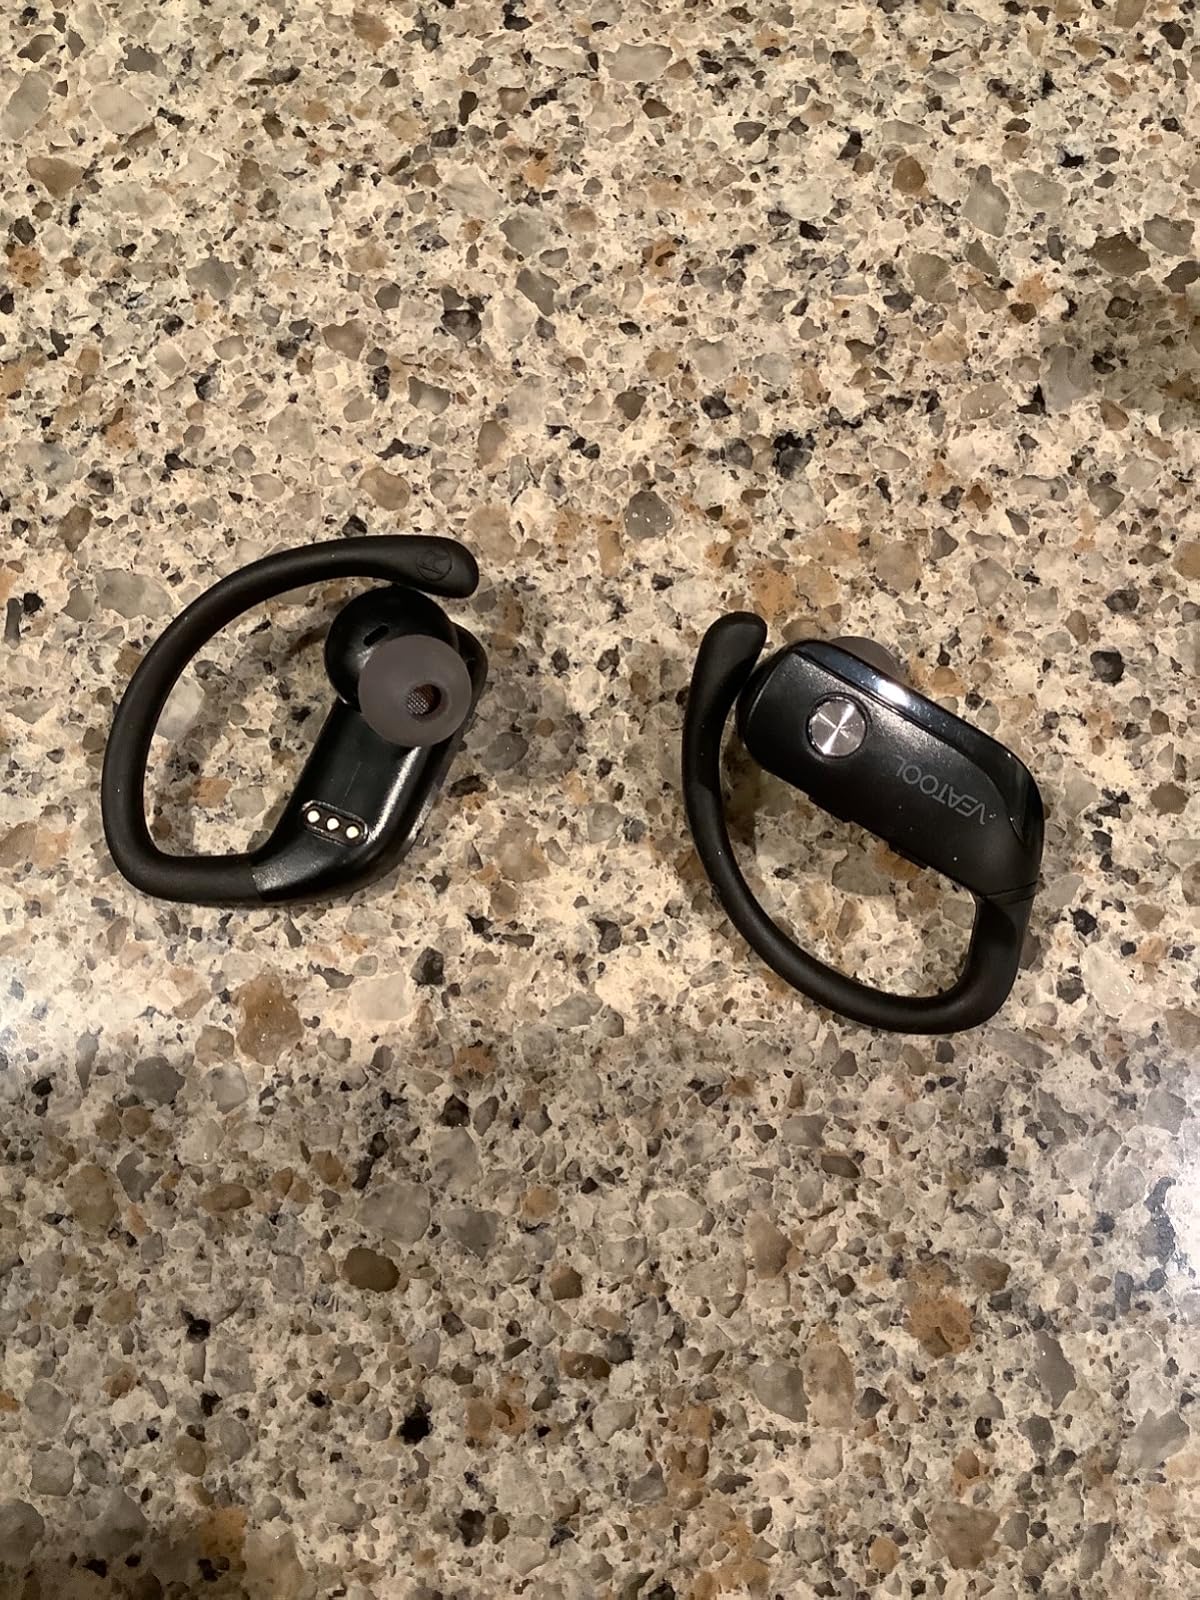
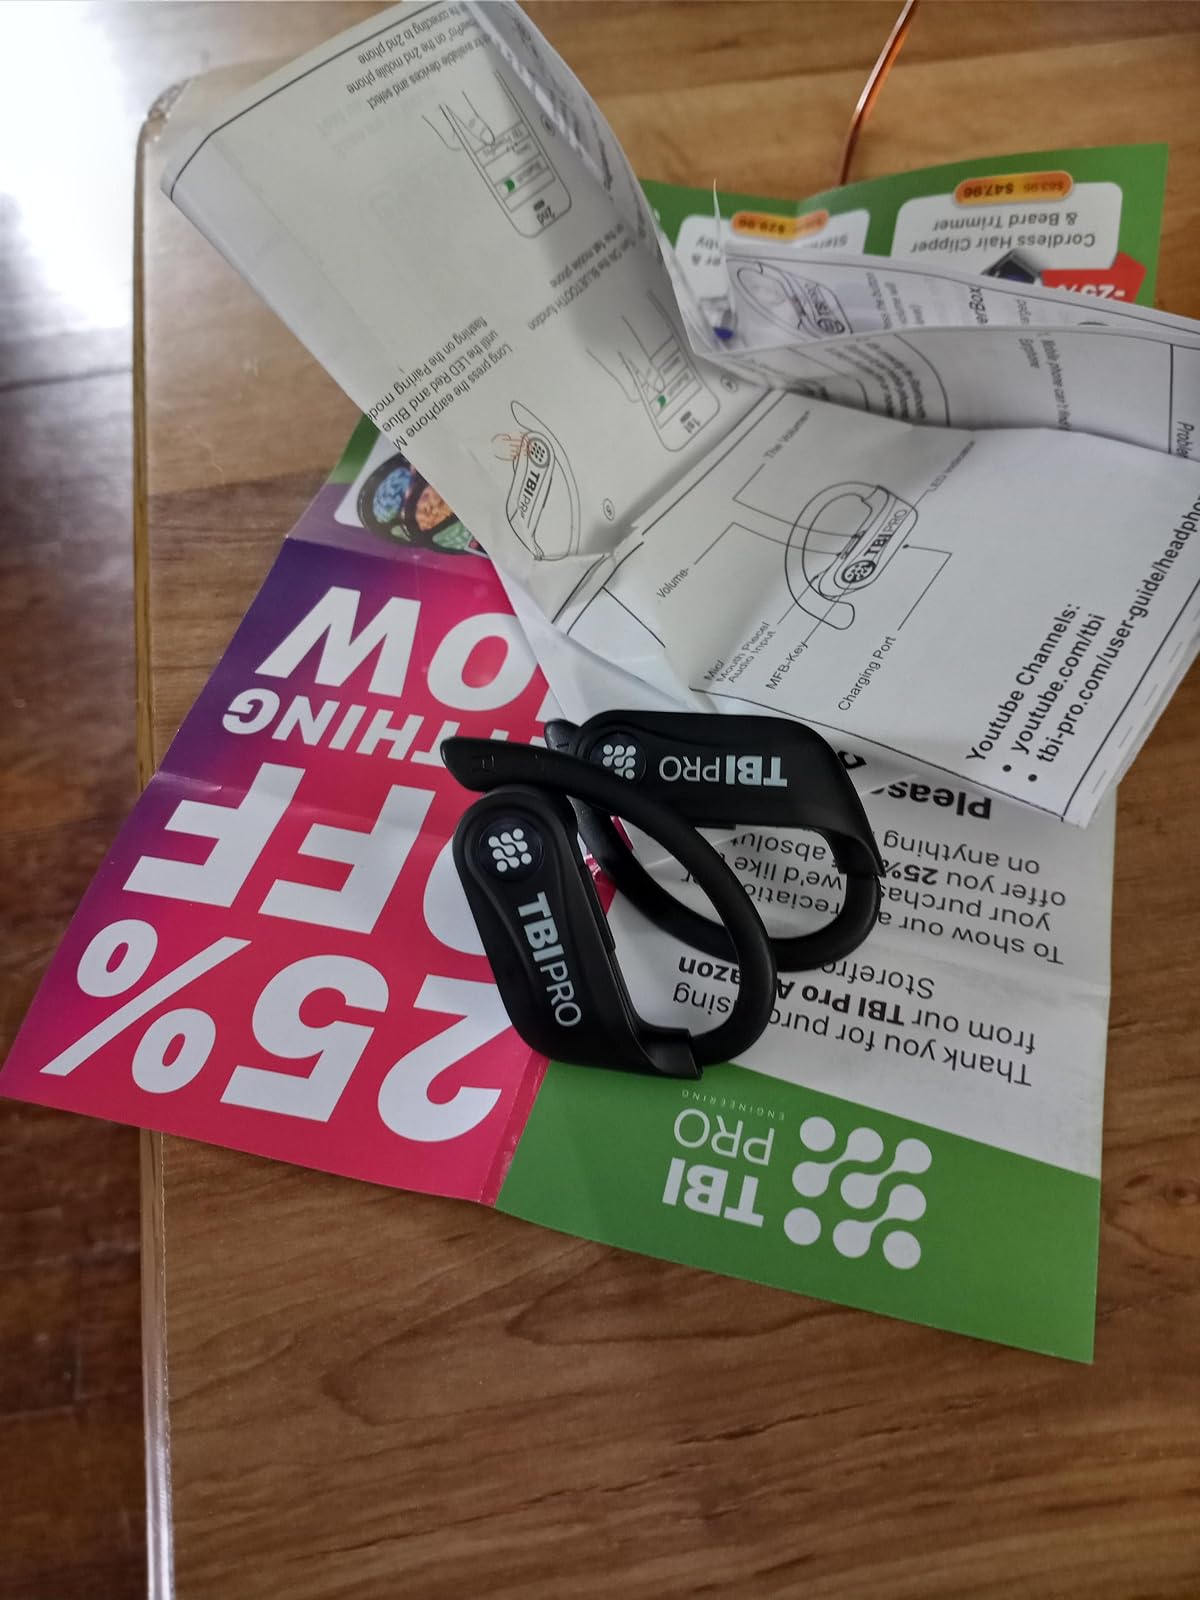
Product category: earbuds
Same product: no